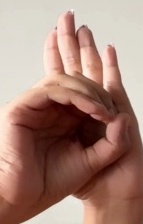
ASL sign: 0